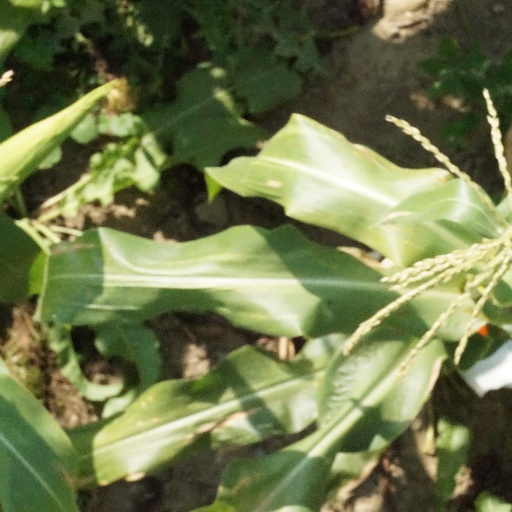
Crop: maize; corn